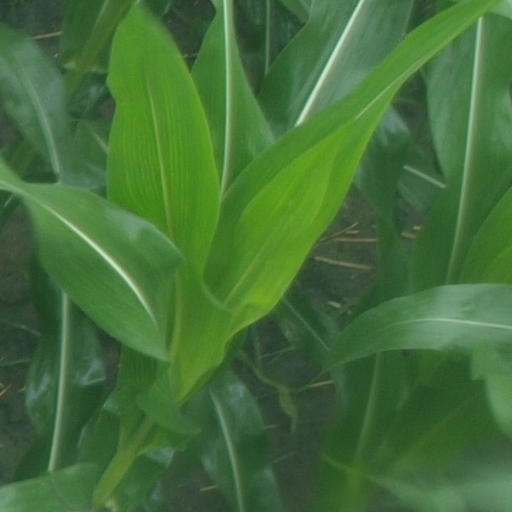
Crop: maize; corn